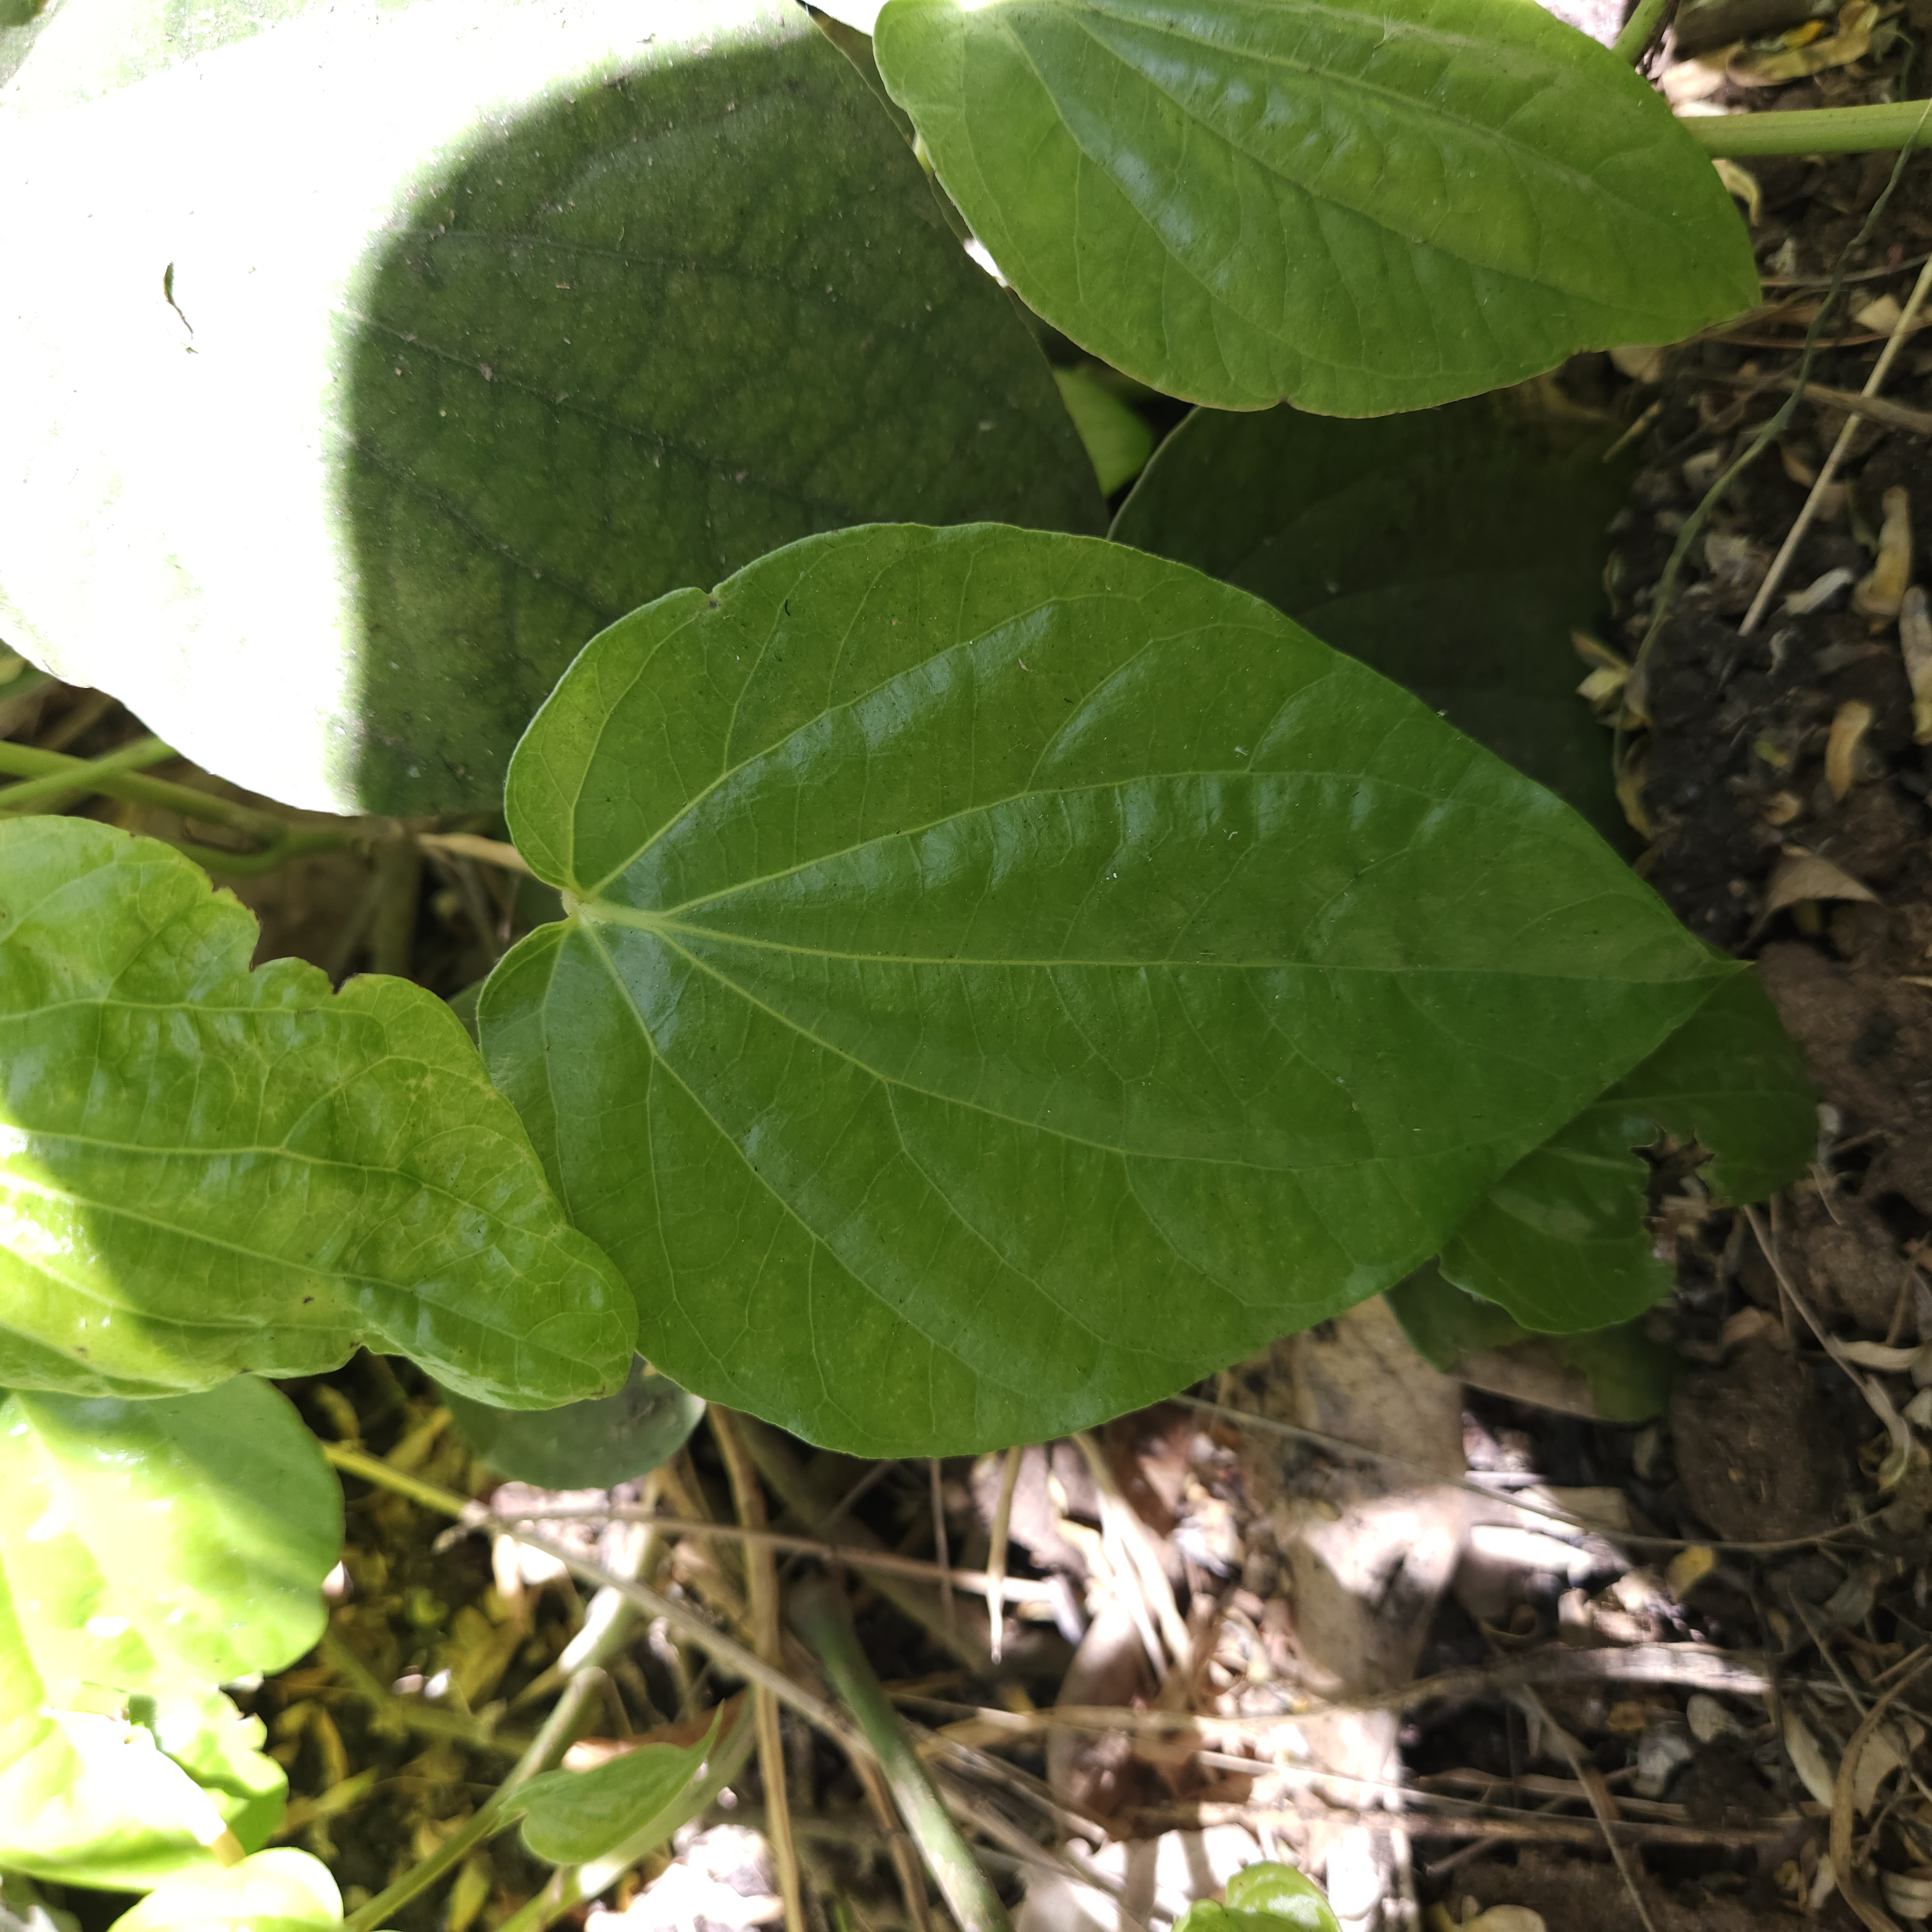
Label: Healthy